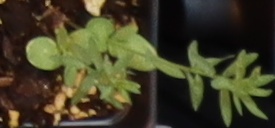
Label: Flax